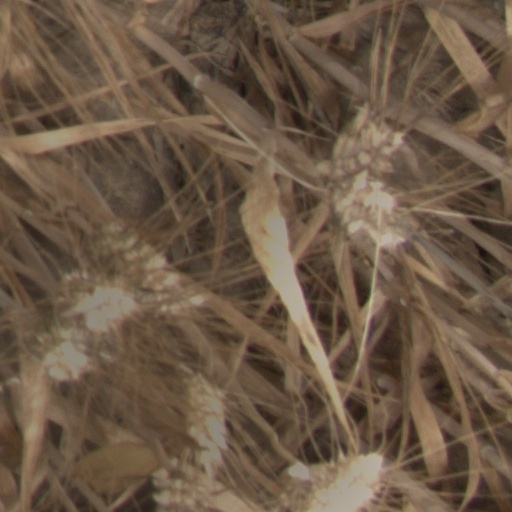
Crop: wheat